Lucy Locket

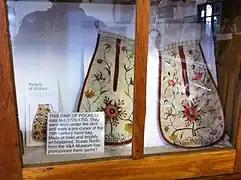
18th century-style hanging pockets

One version of the song shares its tune with "Simple Simon", "Jack and Jill", and "Yankee Doodle", with Yankee Doodle emerged in North America in the mid-eighteenth century, but it is not clear which set of lyrics emerged first.